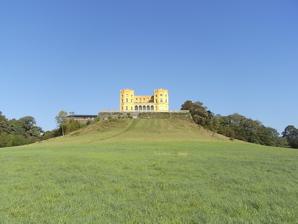
Building: The Dower House, Stoke Park
Country: United Kingdom
Year built: 1553
Building in England, Bristol The Dower House, Stoke Park The Dower House, Stoke Park, Bristol after restoration Location in Bristol General information Location England , Bristol Coordinates 51°29′34″N 2°32′44″W / 51.492896°N 2.545427°W / 51.492896; -2.545427 OS grid ST62230 77247 The Dower House , Stoke Park is a dower house in Bristol , England . It is one of Bristol's more prominent landmarks, set on Purdown , a hill above the M32 motorway on the main approach into the city, and painted yellow. The house was built in 1553 by Sir Richard Berkeley . Rebuilt by Norborne Berkeley, 4th Baron Botetourt circa 1760, it eventually became used as a dower house by the dukes of Beaufort at nearby Badminton House . This included Charles Somerset, 4th Duke of Beaufort (the son of Henry Somerset, 2nd Duke of Beaufort ) and wife Elizabeth Somerset, Duchess of Beaufort whose daughter's obelisk can be found to this date on the hill she died on from falling off a horse. The Dower House from the north-east It was used as part of Stoke Park Hospital , previously Stoke Park Colony , from 1909. The house closed as hospital wards in November 1986 when the final remaining patients were moved to other wards, though the laundry remained for a period. The building was sold in 1991 to the Sennitt and Neate families who planned to redevelop the house into a nursing home, and it was rented to the nearby University of the West of England (UWE) for lectures and seminars in the interim, while the facilities at the Frenchay campus were redeveloped. Residential planning permission was sought, but before any planning permission was acquired, in 1998 the house was sold on to a consortium of housing developers. The last UWE lecture was in spring 2003. The main house was converted into 13 apartments in 2004. The estate is now maintained as an open space by Bristol City Council , known as Stoke Park Estate. Several aspects of the house and estate are listed. The house is Grade II* listed . The balustraded terrace, the Orangery, the remains of the Obelisk, and the Broomhill Gate are all Grade II listed . The woods contain the Beaufort Memorial, the cold bath and a partially derelict stone tunnel with rusticated entrance arches, all also Grade II listed . It is known locally as "The Yellow Castle". Haunted history Dower House is rumoured to be haunted by the ghost of Elizabeth Somerset, daughter of Charles Noel Somerset, 4th Duke of Beaufort , who died in 1760 from injuries sustained after falling from her horse. Many visitors have claimed that they have heard galloping hooves as they travel through - although horses haven't been on the grounds for years. Steve England, a conservation educator and RHS horticulturist, states that “I’ve heard the sound of thumping hooves behind me on numerous occasions, once so vividly I jumped out of the way, but there was nothing there." References